Southern Rhodesia in World War I

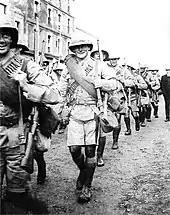
Soldiers in colonial-style military uniforms march past the camera, smiling

At the time of World War I (also known as the First World War or the Great War), Southern Rhodesia was administered by the British South Africa Company, which had controlled it and Northern Rhodesia since acquiring them through diplomacy and conquest during the 1890s. The white population in Southern Rhodesia stood at 23,606 in 1911 (a minority of 3%), while Northern Rhodesia had about 3,000 white settlers (less than half of 1%). With the company's charter expiring in late 1914, most Southern Rhodesian public attention was focused on this issue before the outbreak of war. The settlers were split between those who backed continued administration by the Chartered Company and those who advocated responsible government, which would make Southern Rhodesia a self-governing colony within the British Empire. Still, others favored the integration of Southern Rhodesia into the Union of South Africa, which had been formed in 1910. Following the intervention of the war, the charter was renewed for 10 years in early 1915.